La Raulito

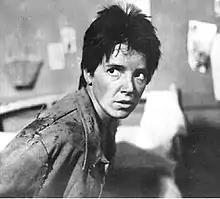
Marilina Ross as La Raulito

La Raulito (Little Ralph) is a 1975 Argentine film directed by Lautaro Murúa and written by Rocío Dúrcal, Manuel Alexandre and Rafaela Aparicio.